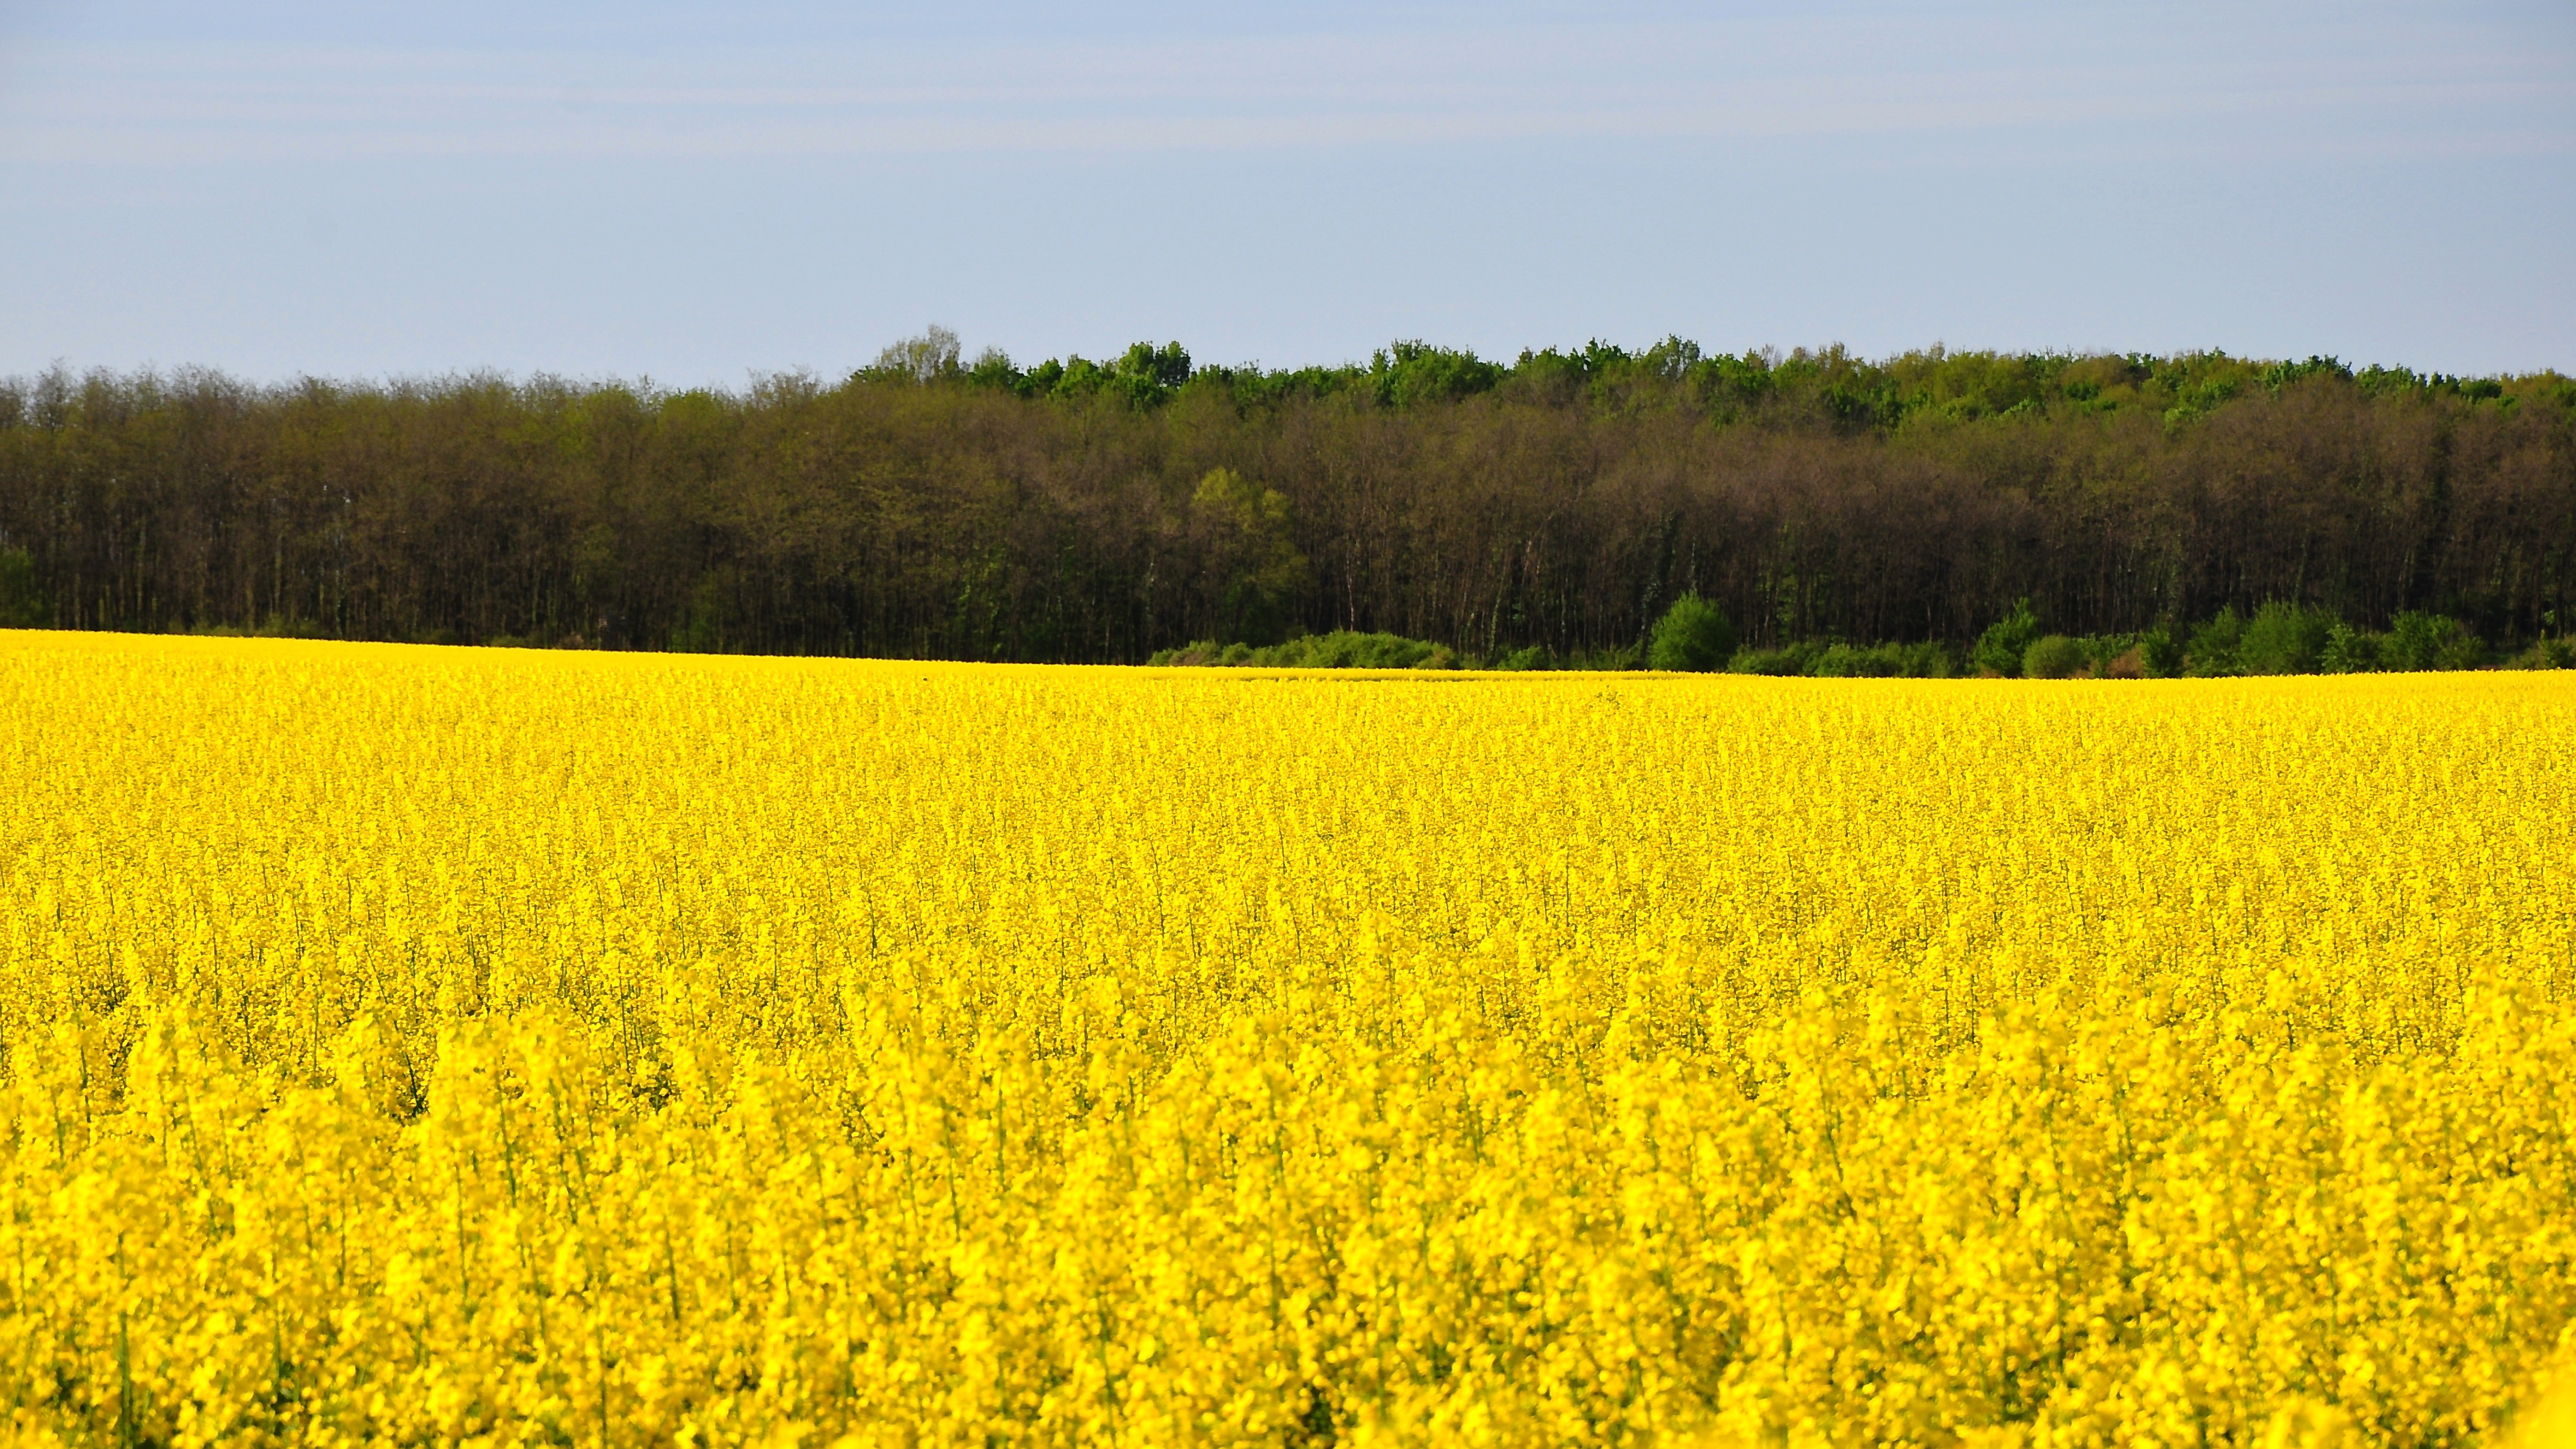
nature, plant, field, meadow, prairie, flower, food, spring, produce, vegetable, crop, yellow, agriculture, plain, rapeseed, grassland, canola, brassica, rape, flowering plant, canola field, grass family, land plant, mustard plant, mustard and cabbage family, brassica rapa